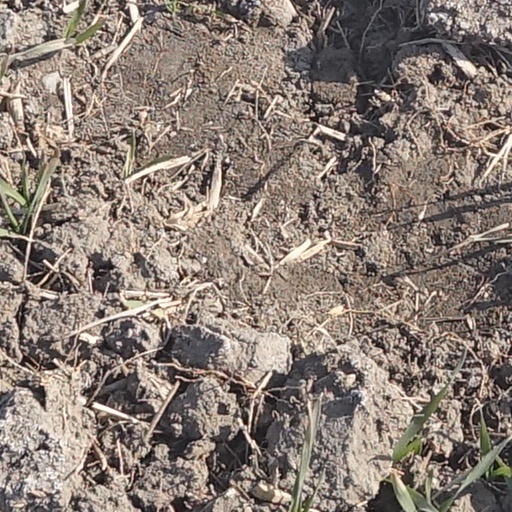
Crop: wheat